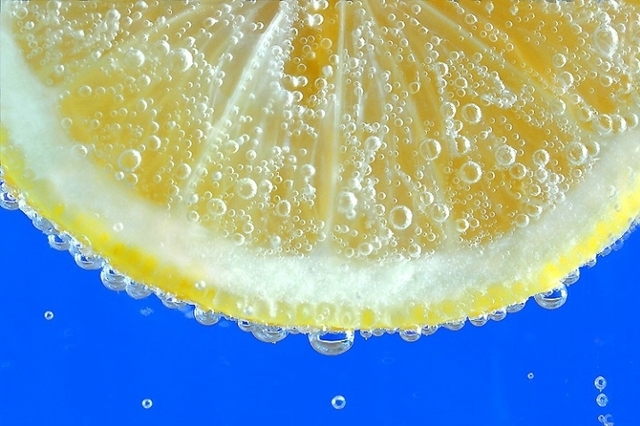
Texture: bubbly